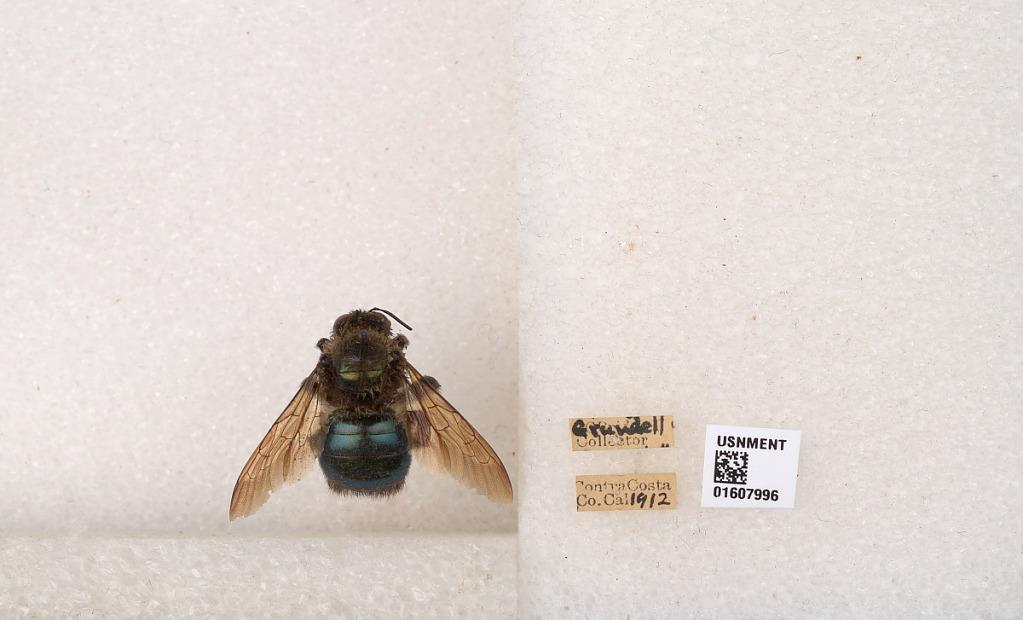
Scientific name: Xylocopa (Xylocopoides) californica californica Cresson
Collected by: Grundell
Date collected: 1912-1-1
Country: United States
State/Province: California
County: Contra Costa
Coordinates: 37.9234, -121.951